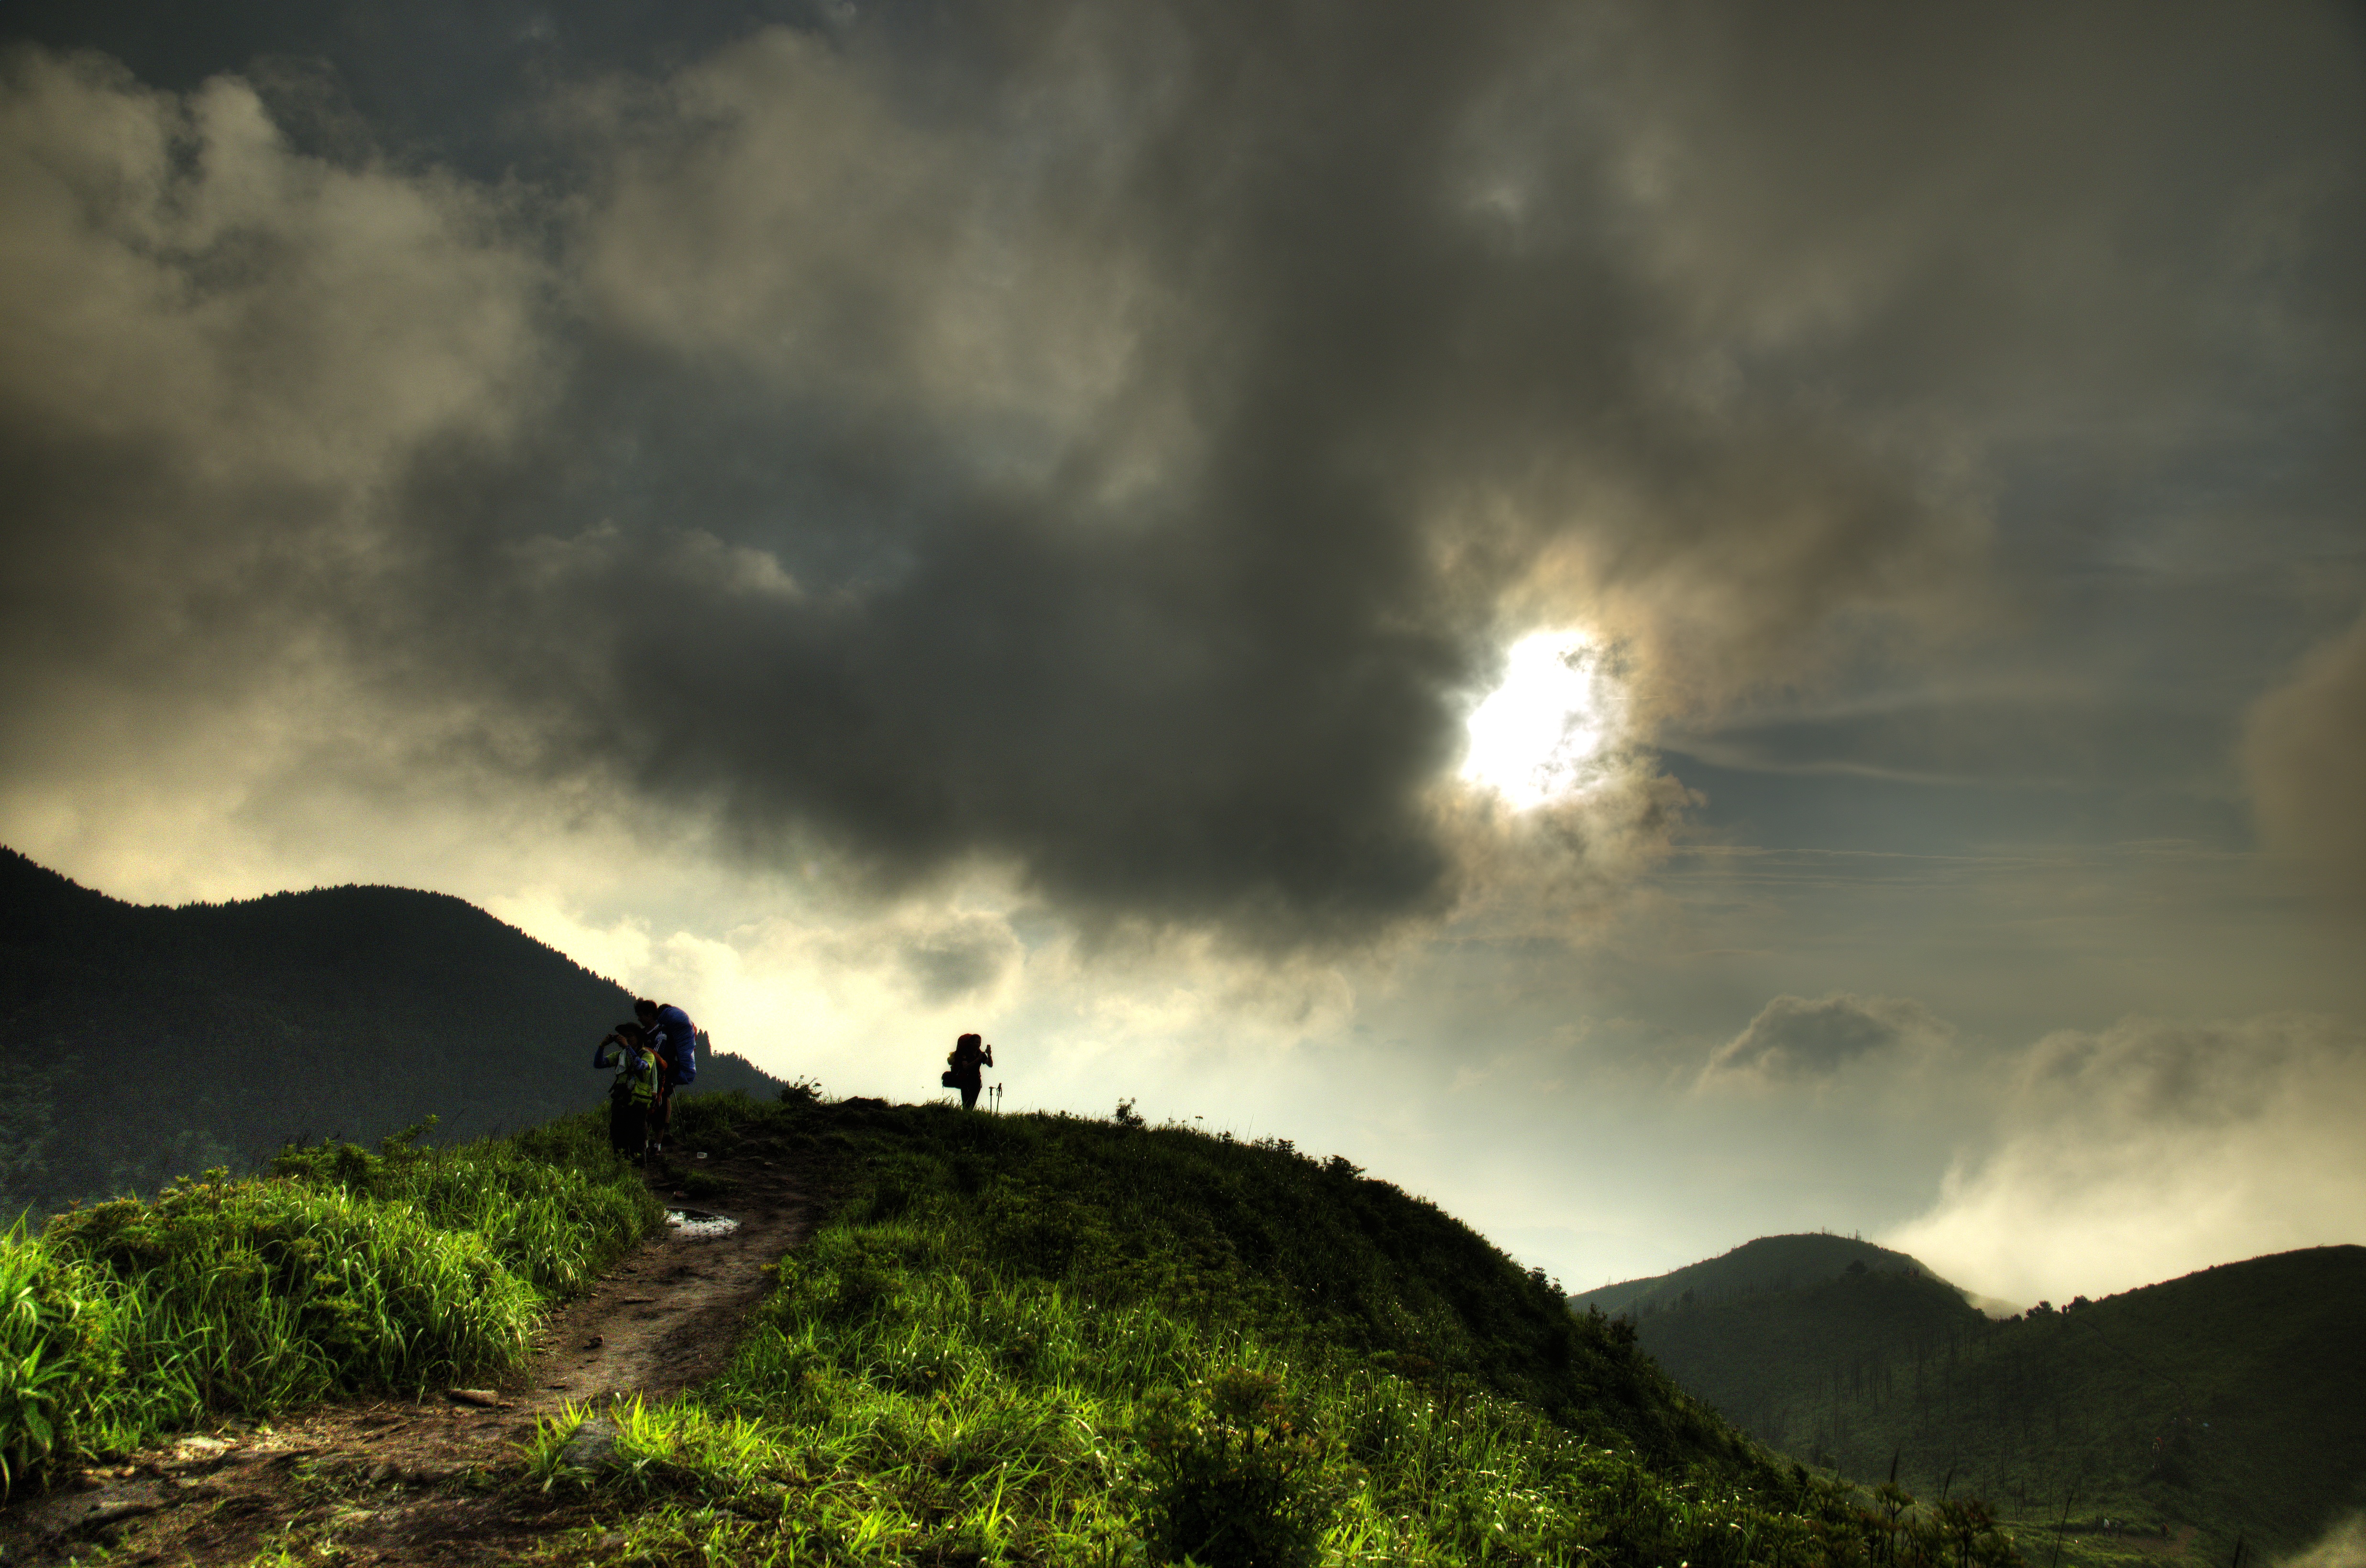
landscape, tree, nature, forest, mountain, light, cloud, sky, sunrise, sunset, mist, sunlight, morning, hill, dawn, mountain range, dusk, evening, weather, darkness, backpackers, dark clouds, meteorological phenomenon, wugongshan, atmospheric phenomenon, mountainous landforms